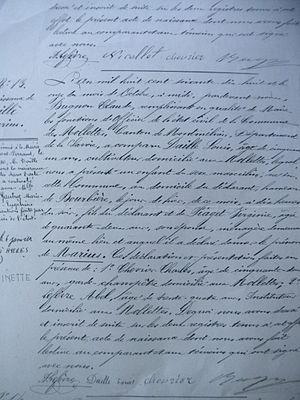
Marius Daille est un général de corps d'armée français, né le 10 octobre 1878 aux Mollettes et mort le 6 janvier 1978 à Hyères.